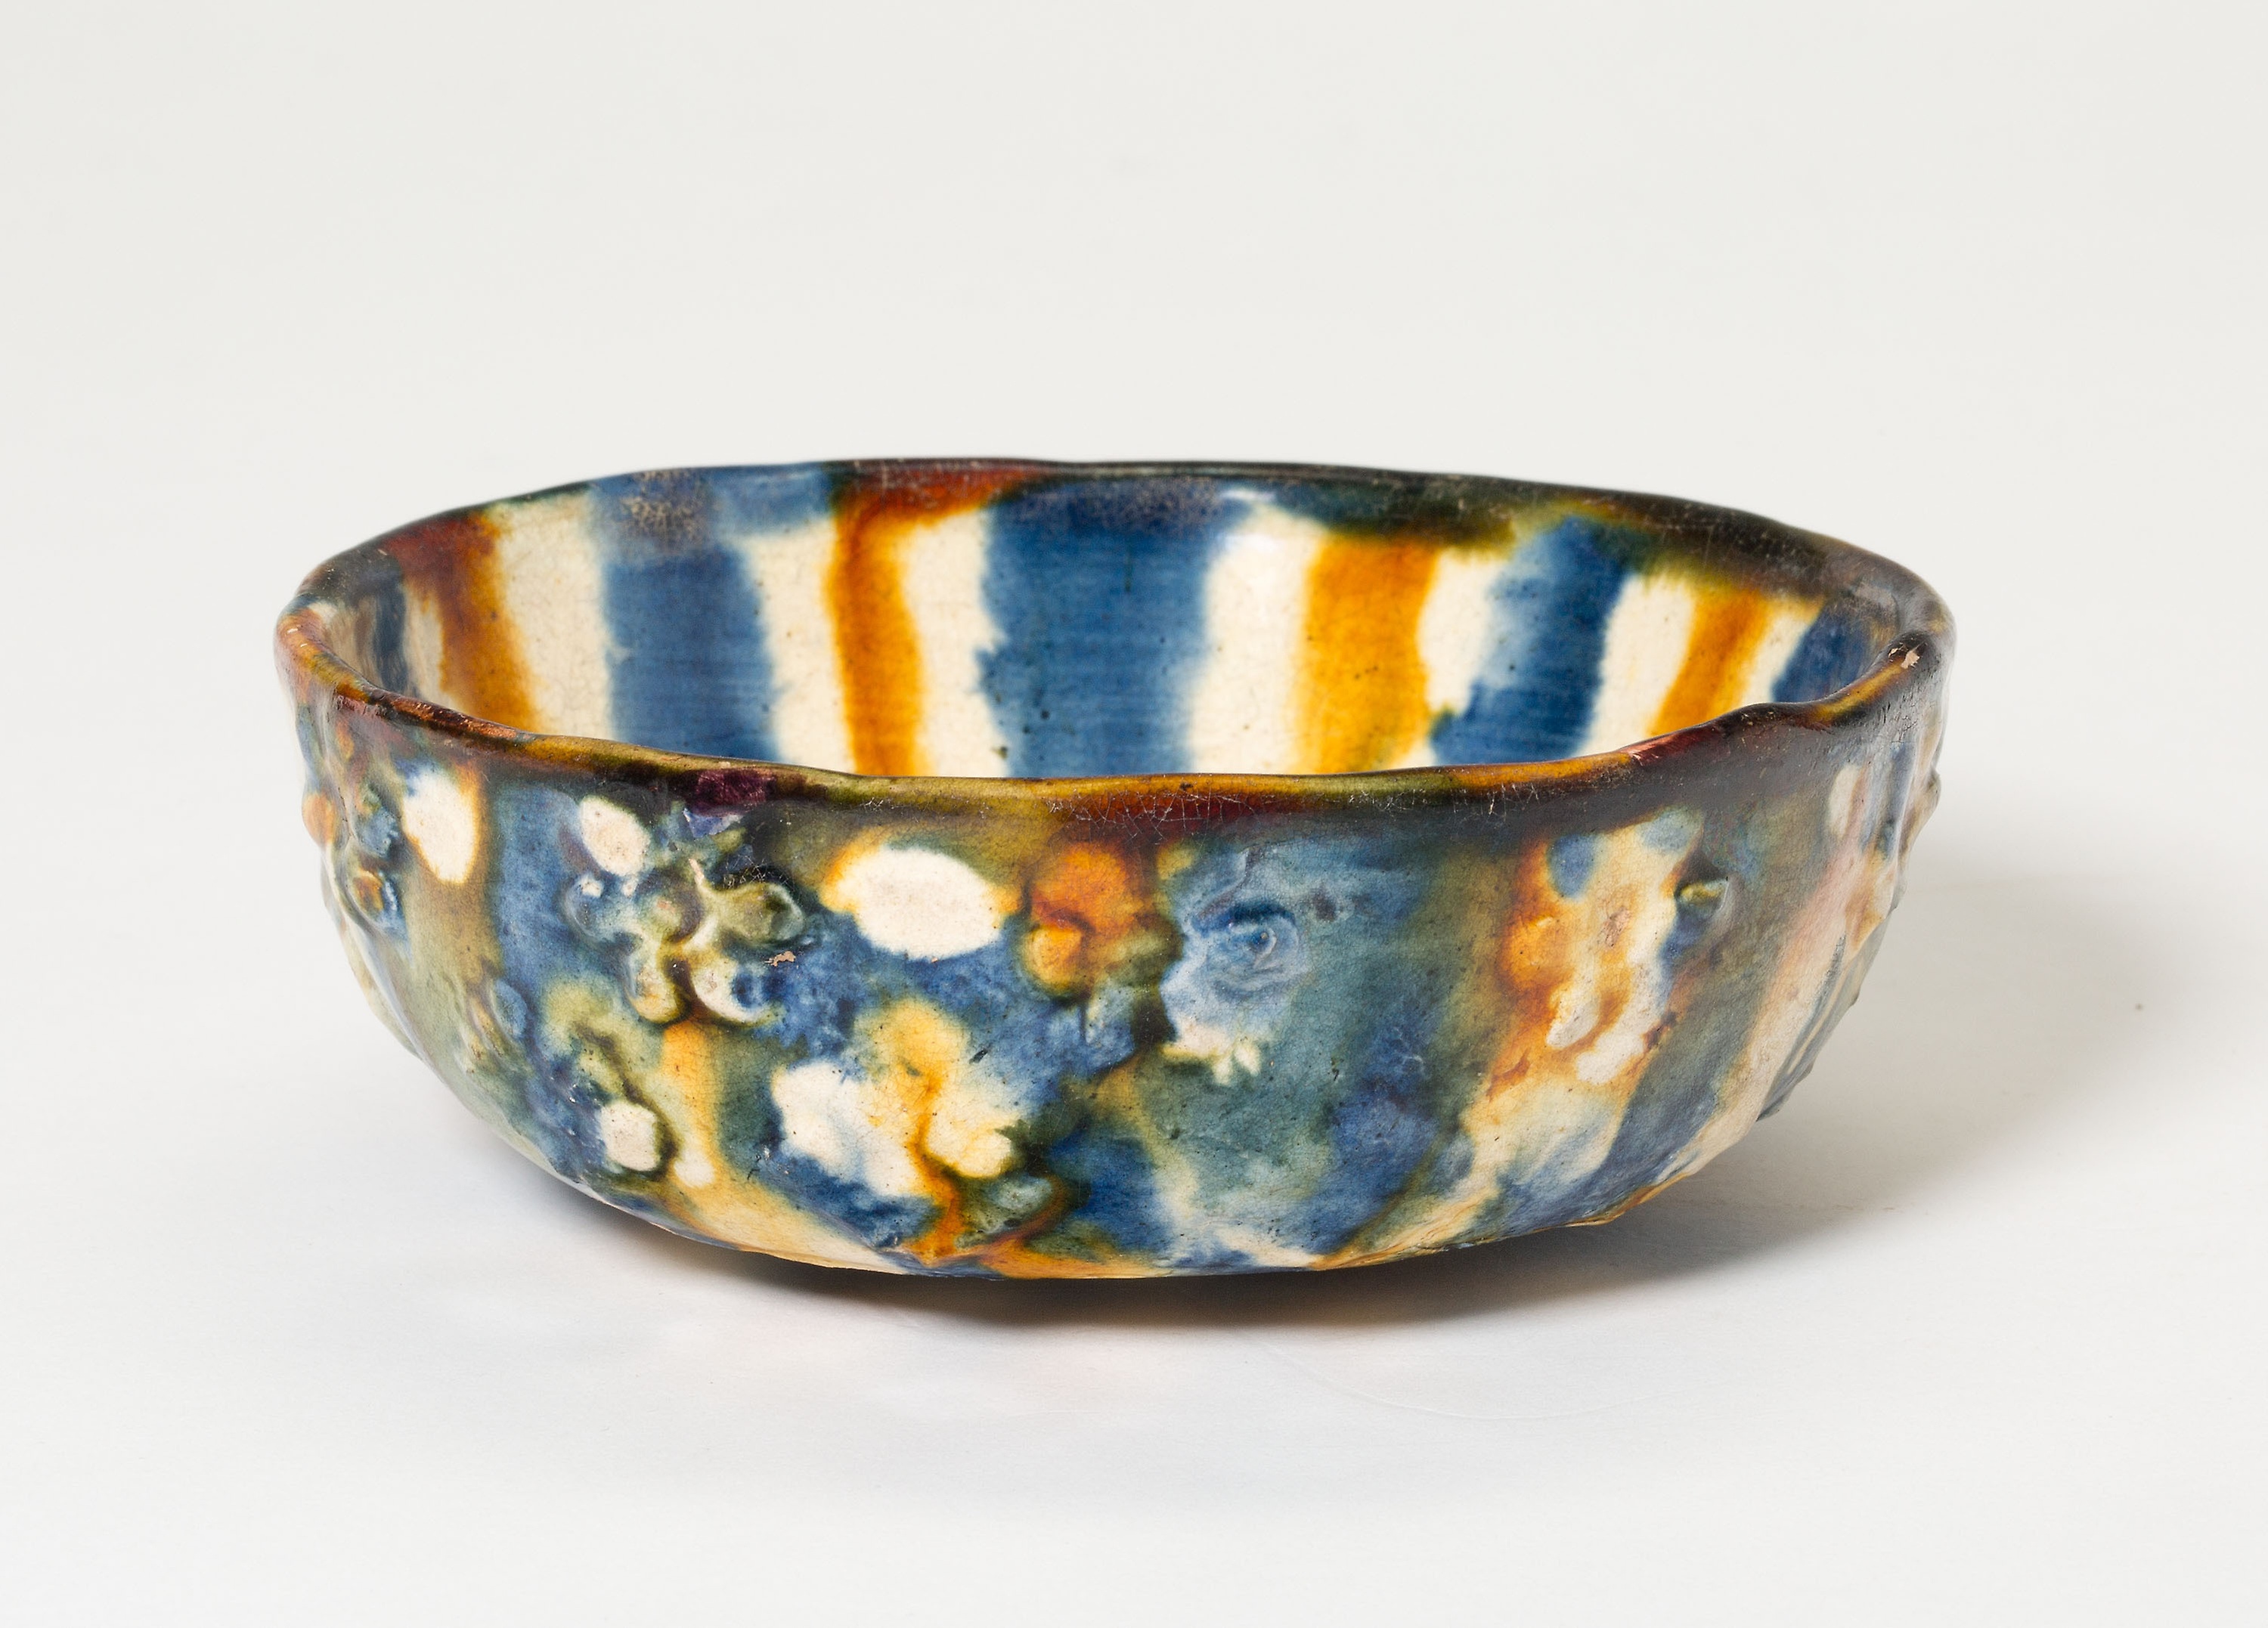
bowl, earthenware, blue, ceramic, porcelain, pottery, tableware, mixing bowl, dishware, serveware, teacup, dinnerware set, art, cup